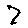
Label: 7